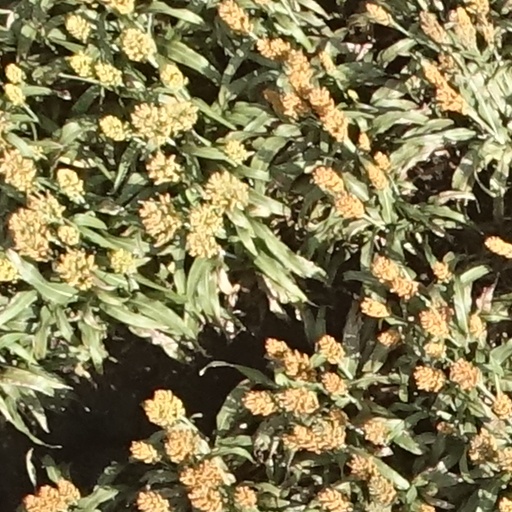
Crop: sorghum